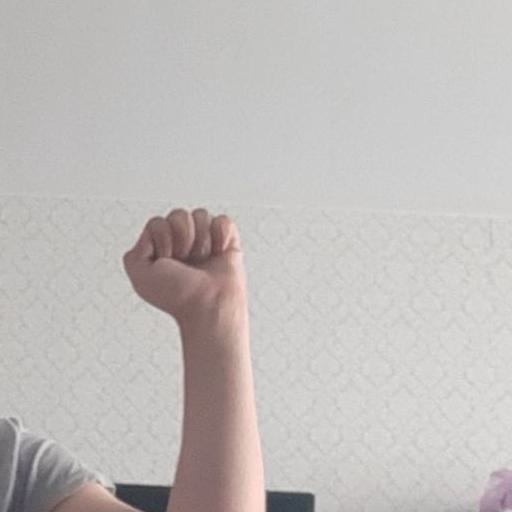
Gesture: fist